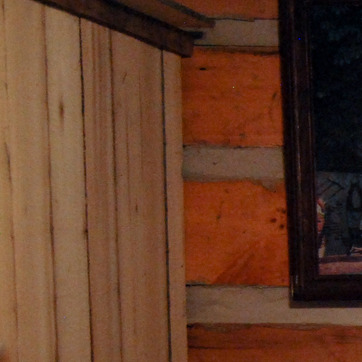
Material: wood